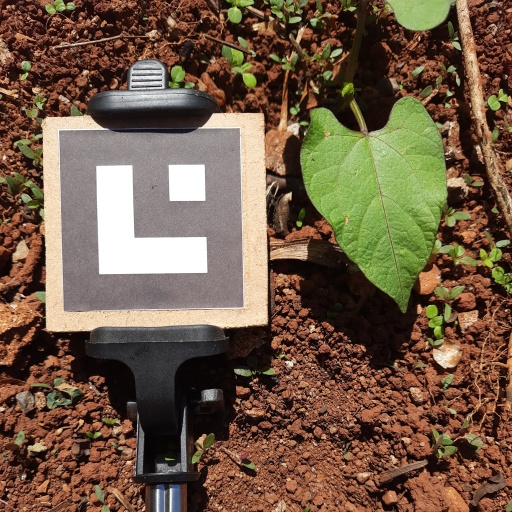
Observations: wavy surface, no eating holes, under sunlight